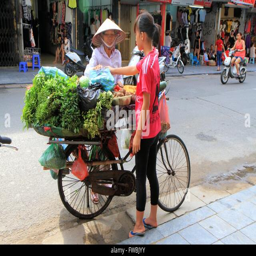
lady selling fresh fruit from her bicycle in the old quarter